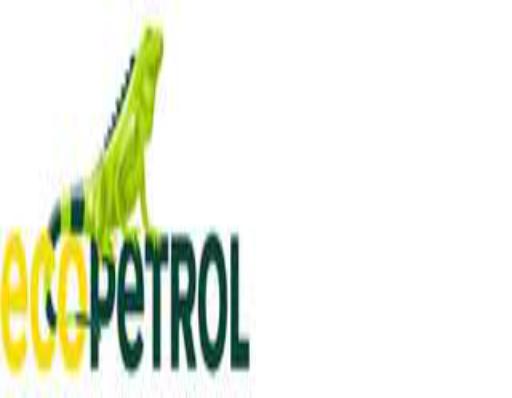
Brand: Ecopetrol
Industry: Transportation